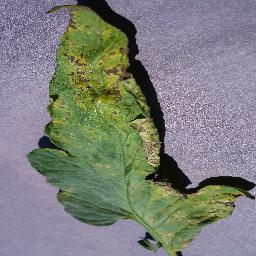
Label: Tomato___Septoria_leaf_spot